Miss Masque

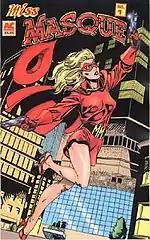
Miss Masque on the cover of AC Comics' "Miss Masque" #1 (2003).

Miss Masque is one of the many Golden Age characters revived by AC Comics in the early 1990s. The new version debuted in "AC Annual" #2 (1991). In AC continuity, Diana Adams is a Canadian socialite visiting New Orleans for Mardi Gras. Having forgotten to bring a costume for a party, she looks for one in a curio shop on Bourbon Street. The shop owner attempts to tell Adams that the costume is possessed by the "spirit of justice". As Adams is in a hurry, she ignores the warning, buys the outfit, and quickly leaves. When the party is interrupted by robbers, Adams stops the criminals and saves the life of a fellow partygoer. Finding herself strangely satisfied by the experience, she decides to make crime fighting her full-time occupation.